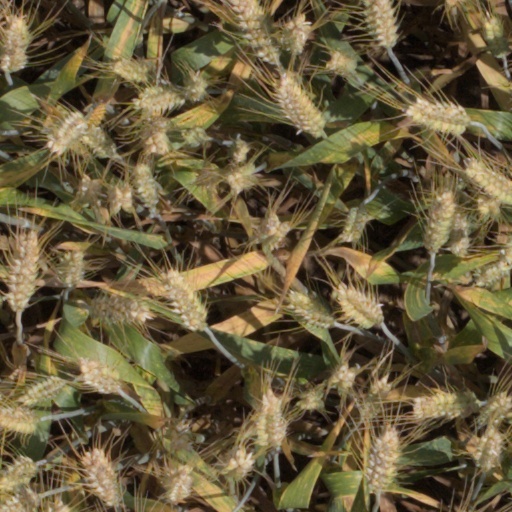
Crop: wheat